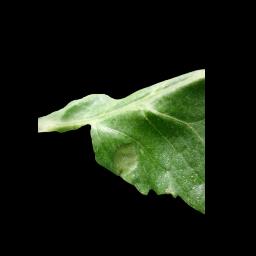
Label: Tomato___Late_blight